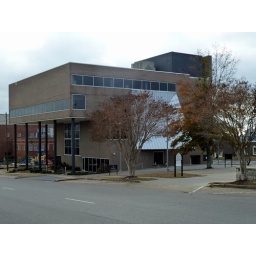
Bank and office building built in the 1970's in Meridian, Mississippi. Designed by the Risher firm, likely both Jr. and Sr. involved.